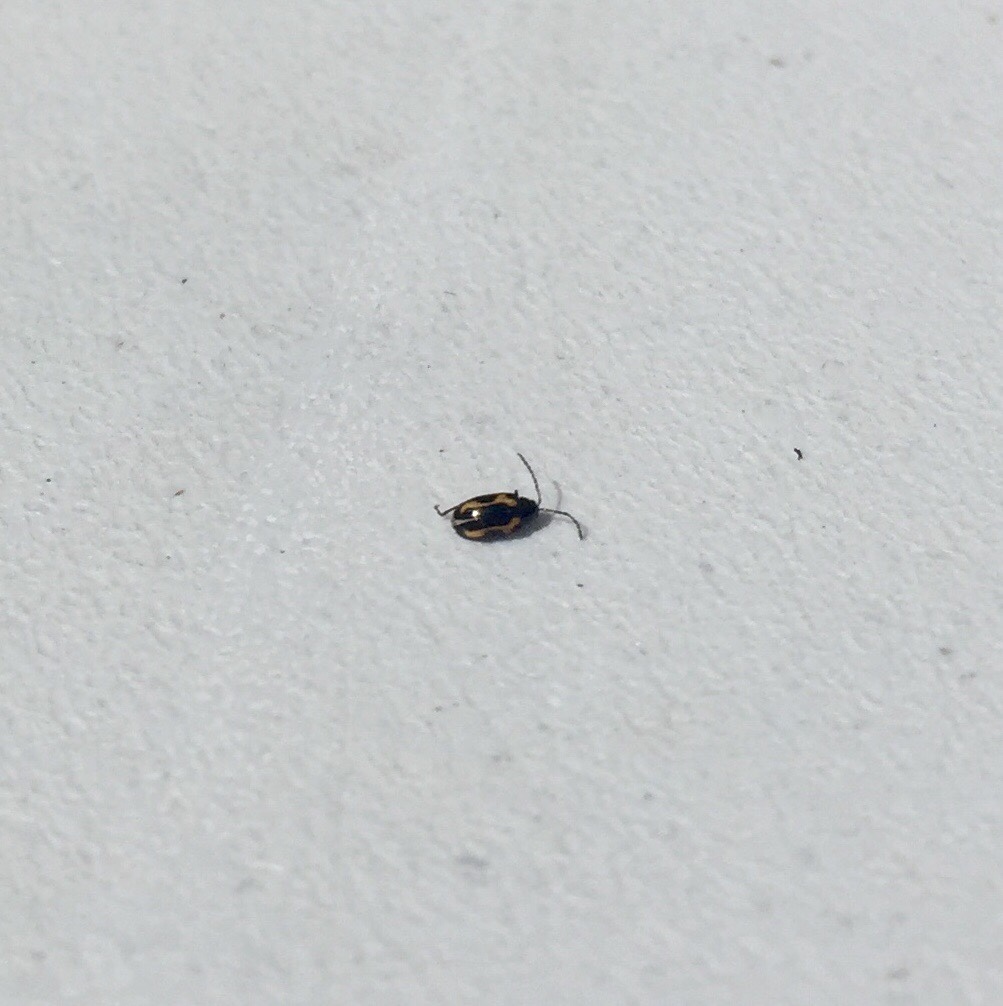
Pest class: striped_flea_beetle